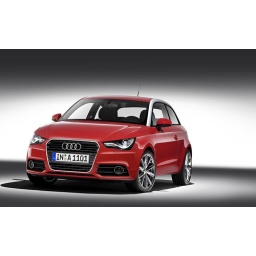
An Audi A1 in Misano red with ice silver roof contrast line